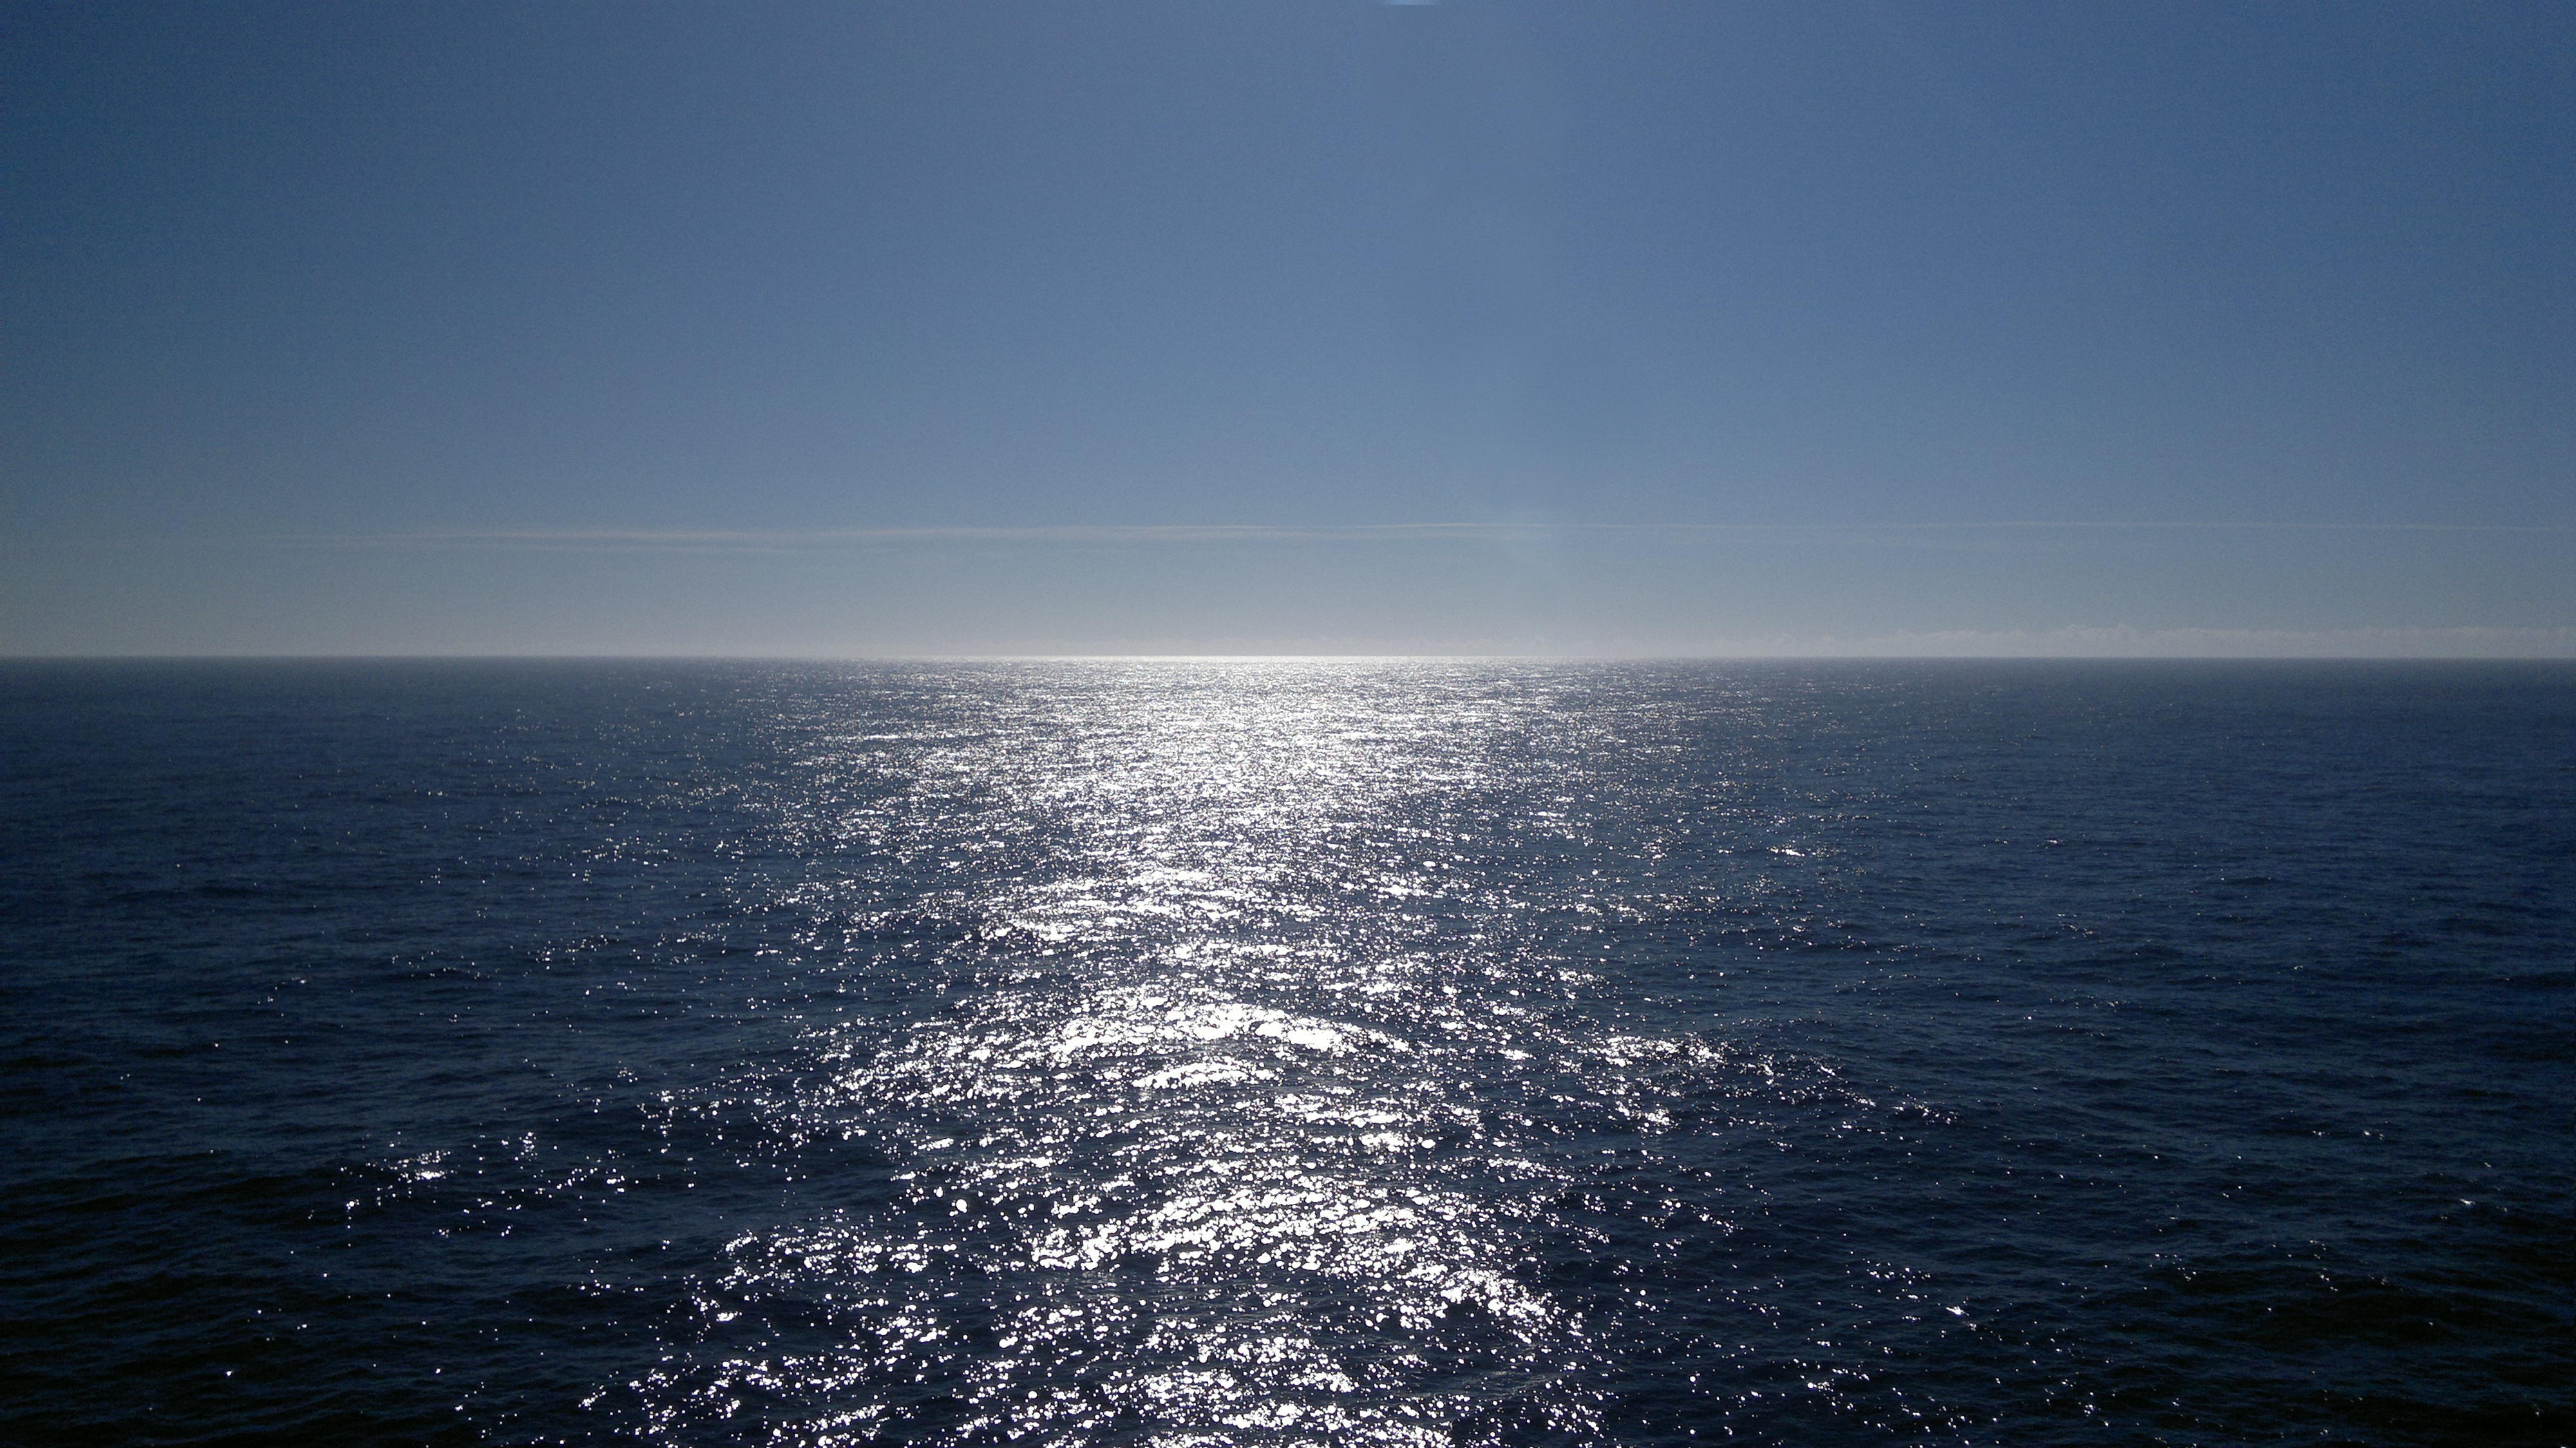
sea, coast, water, ocean, horizon, sunlight, wave, dusk, mediterranean, vehicle, blue, body of water, channel, cape, mediterranean sea, wind wave